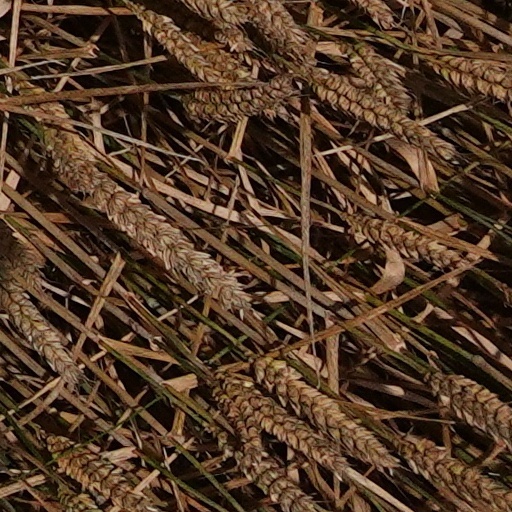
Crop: wheat